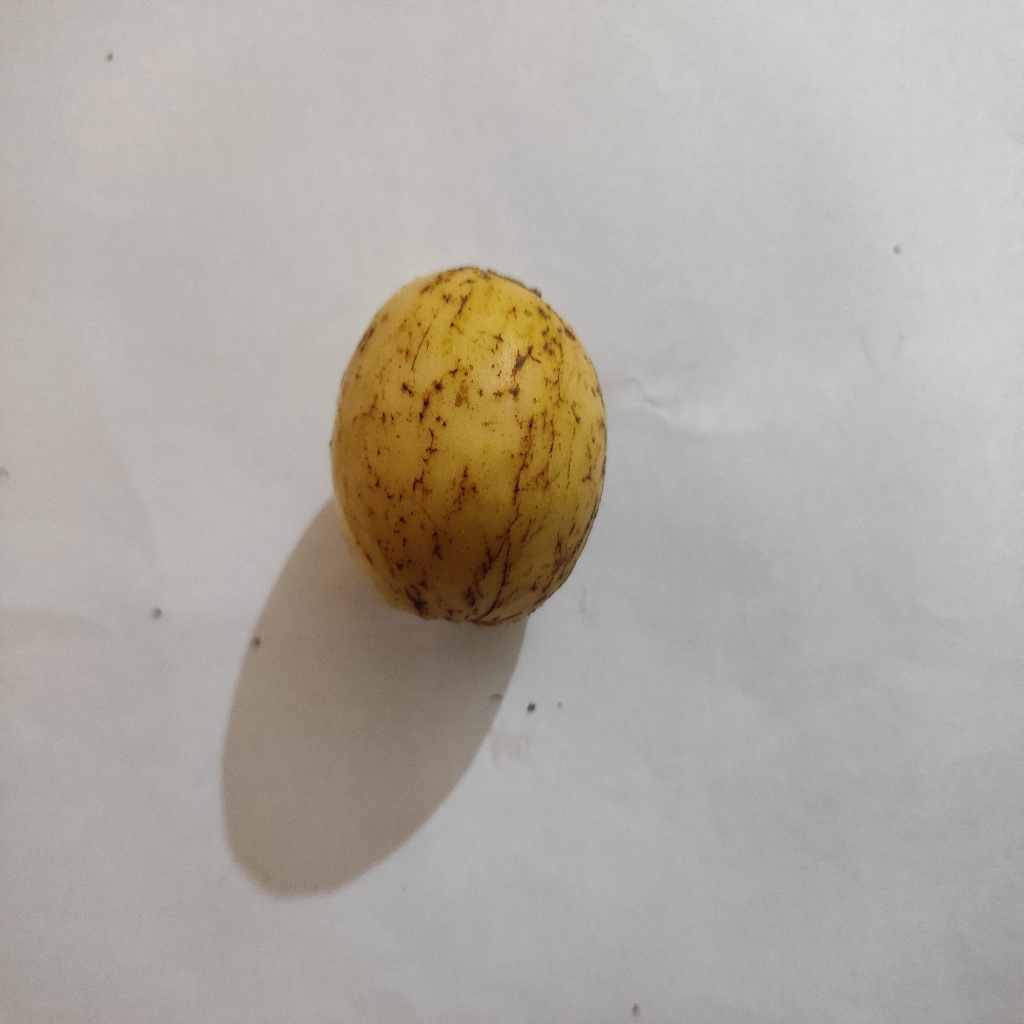
Crop: guava
Quality class: Class_B